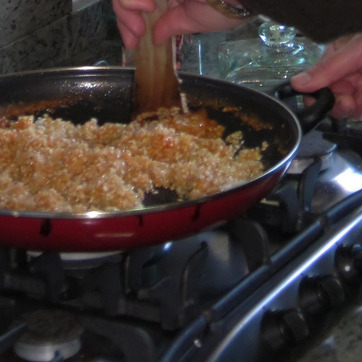
Material: food